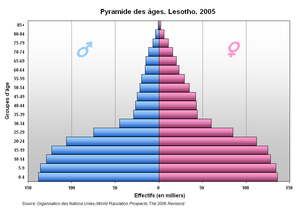
Pyramide des âges, Lesotho, 2005
Cet article contient des statistiques sur la démographie au Lesotho.